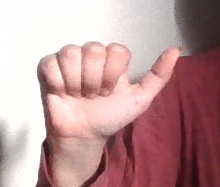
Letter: dhad